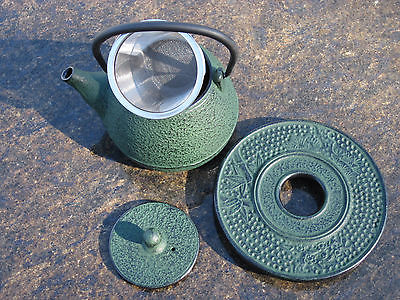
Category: kettle